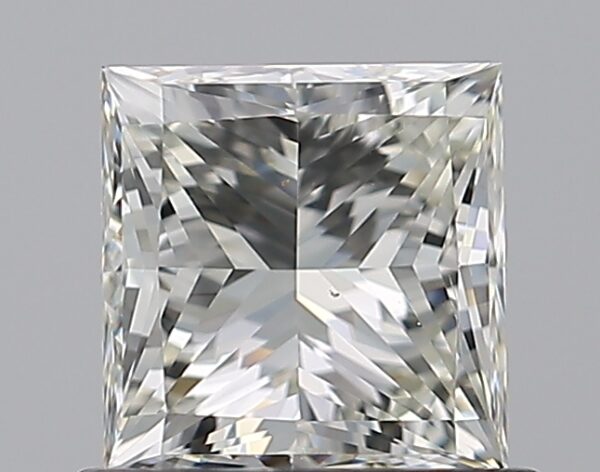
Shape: princess
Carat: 0.95
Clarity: VS1
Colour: K
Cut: EX
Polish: EX
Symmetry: VG
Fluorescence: F
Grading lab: GIA
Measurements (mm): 5.24 x 5.16 x 3.8